Mia Hamm

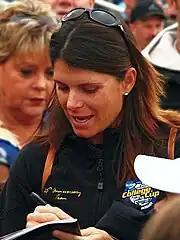
Hamm signing an autograph, 2006

Hamm has been called the most marketable female athlete of her generation. During her time as an international soccer player, she signed endorsement deals with Gatorade, Nike, Dreyer's Ice Cream, Pepsi, Nabisco, Fleet Bank, Earthgrains, and Powerbar. In 1997, she starred in a popular commercial for Pert Plus. Hamm was featured on a Wheaties box following the 1999 World Cup and endorsed the first Soccer Barbie by Mattel. She co-starred with Michael Jordan in a popular television commercial for Gatorade in the spring of 1999 which featured the two athletes competing against each other in a variety of sports while the song Anything You Can Do (I Can Do Better) is heard. The commercial ends with Hamm throwing Jordan to the ground in a judo match.